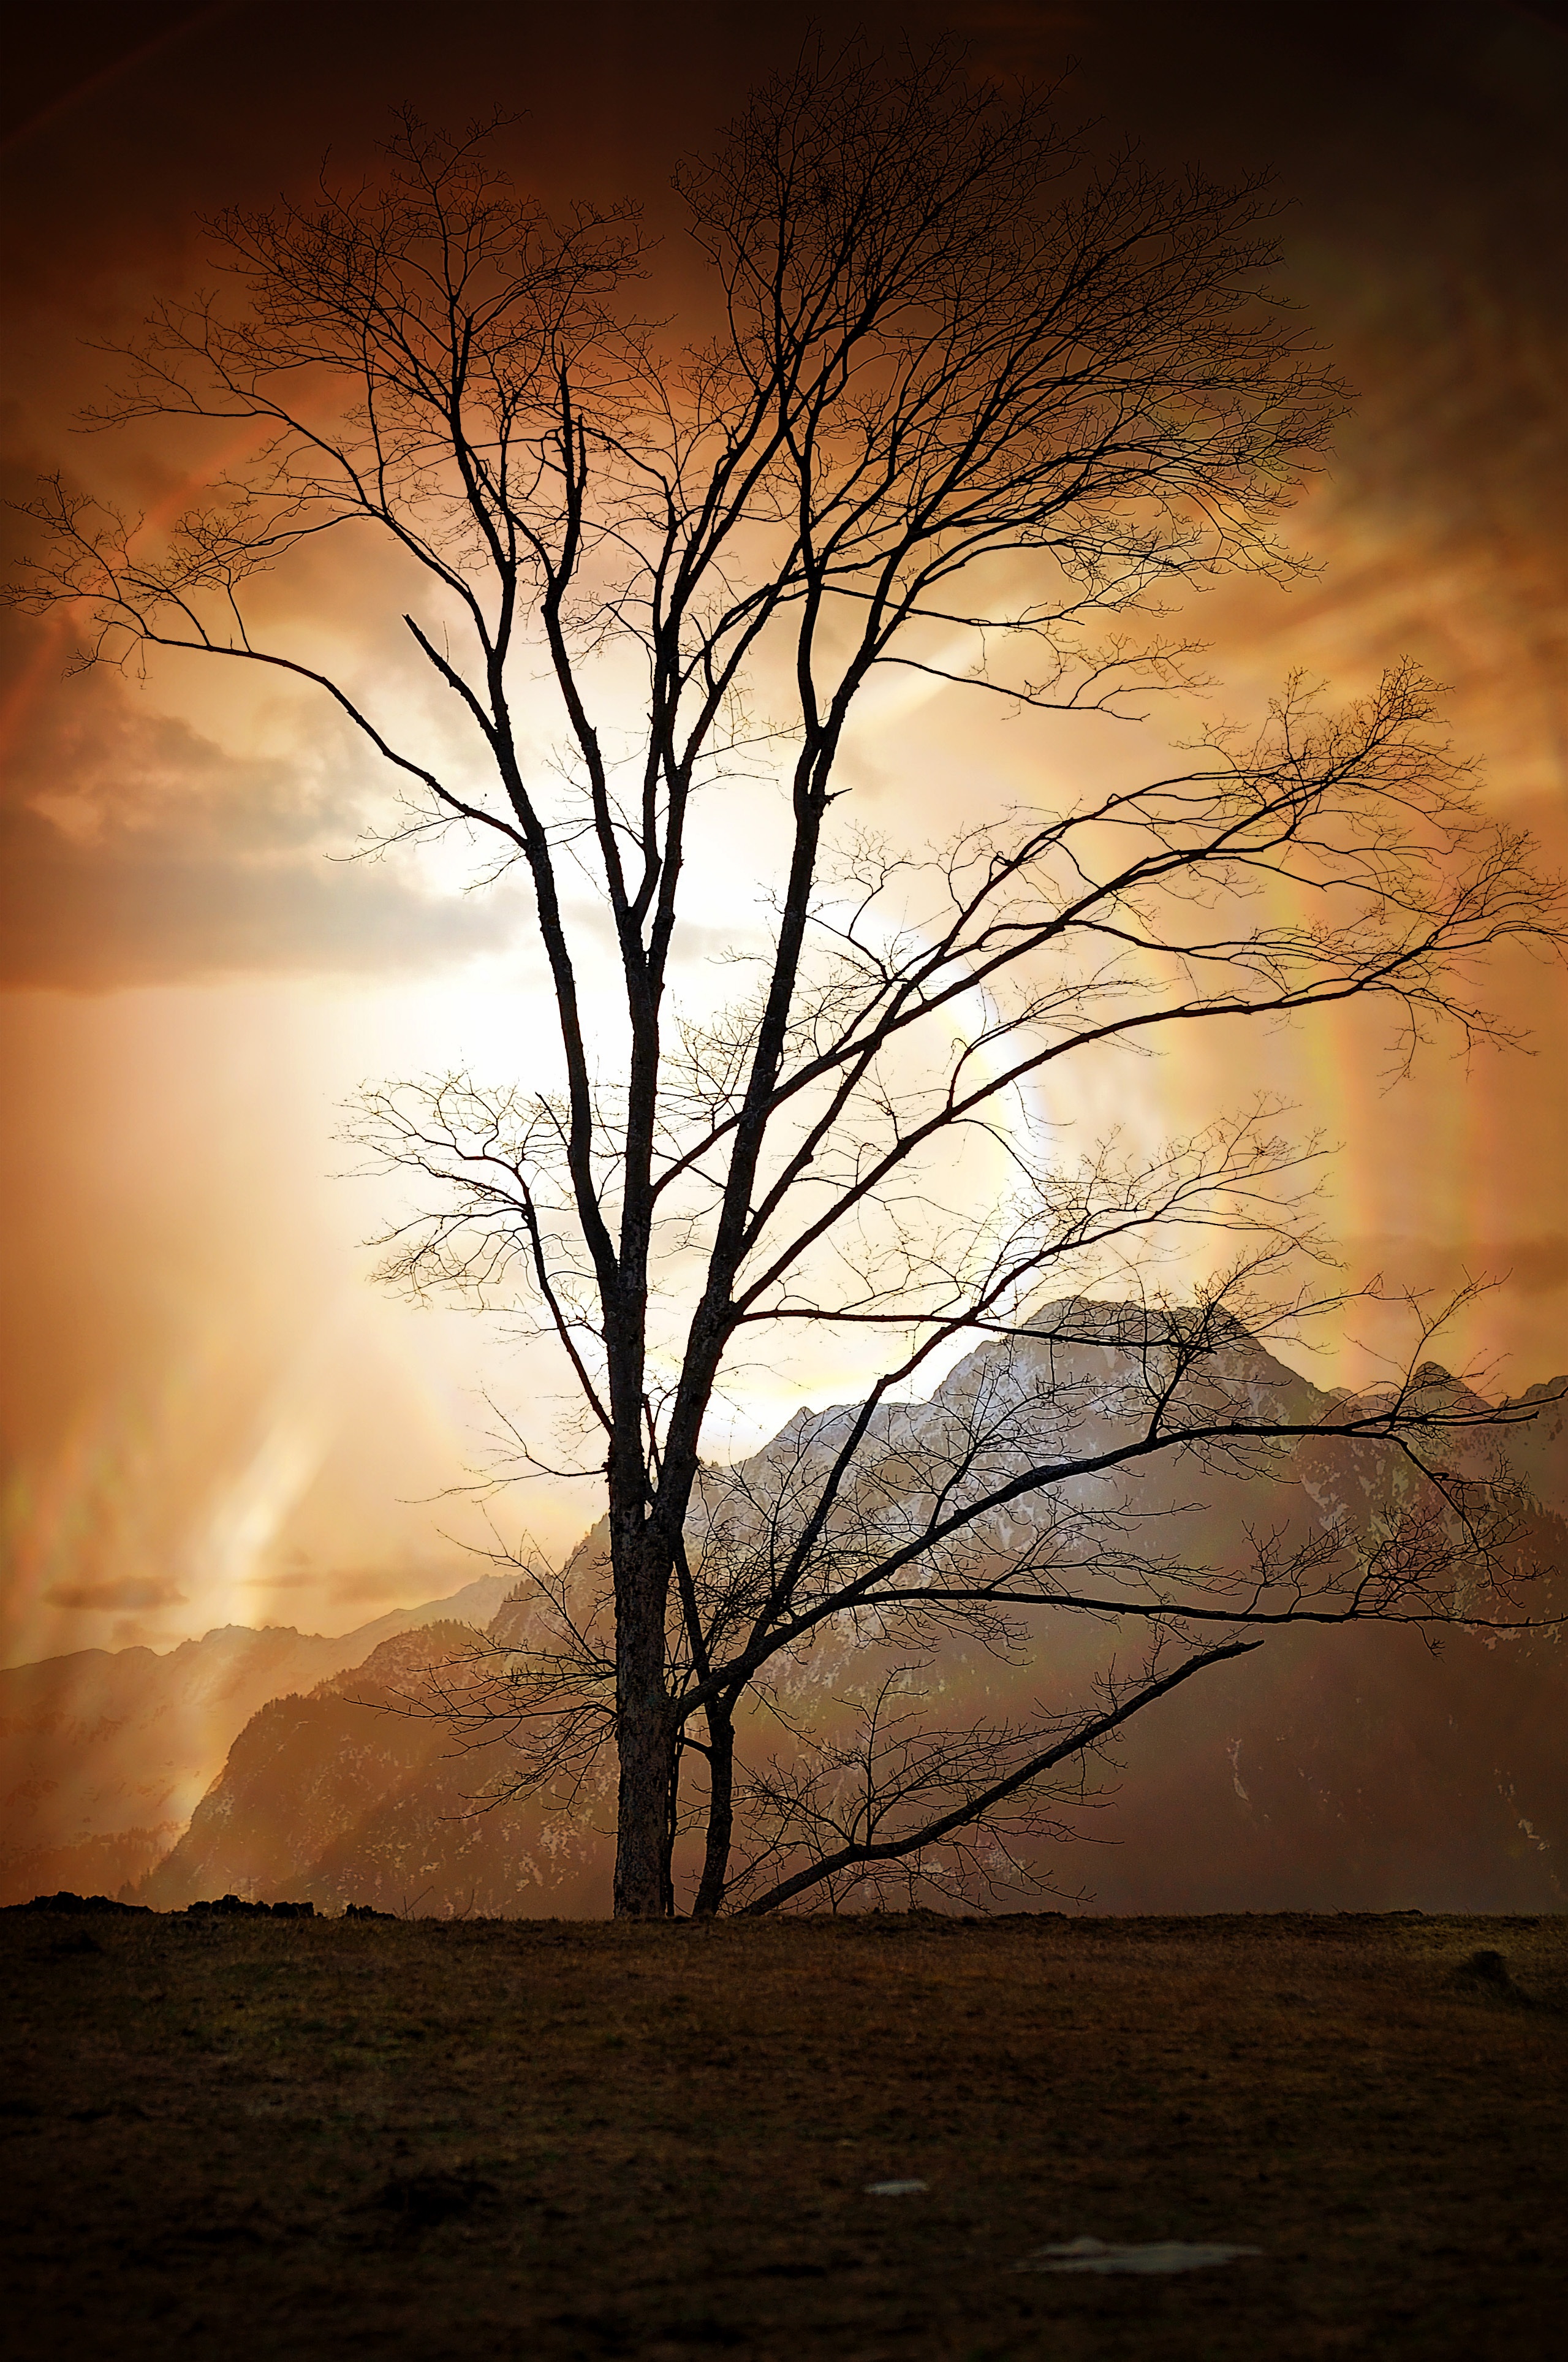
landscape, tree, nature, branch, cloud, plant, sky, sun, sunrise, sunset, sunlight, morning, leaf, dawn, atmosphere, dusk, evening, reflection, autumn, darkness, rest, lighting, savanna, mountains, outlook, silent, back light, mountain peaks, atmospheric phenomenon, woody plant